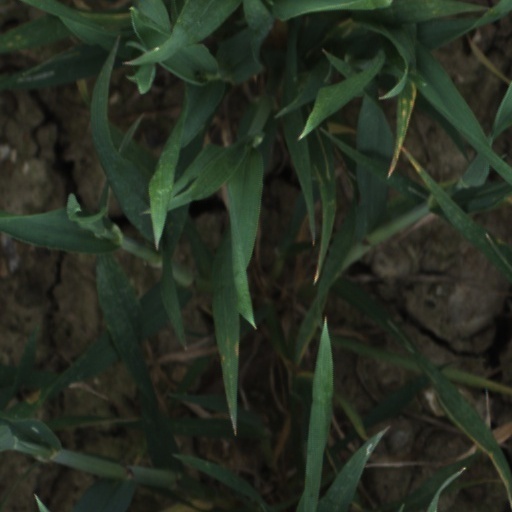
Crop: wheat